English Electric Lightning

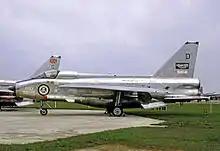
Royal Saudi Air Force T.55 at RAF Coltishall, in use by No. 226 Operational Conversion Unit for training Saudi pilots, 1968

The official ceiling of the Lightning was kept secret. Low security RAF documents often stated "in excess of ". In September 1962, RAF Fighter Command organised interception trials on Lockheed U-2As at heights of around , which were temporarily based at RAF Upper Heyford to monitor Soviet nuclear tests. Climb techniques and flight profiles were developed to put the Lightning into a suitable attack position. To avoid risking the U-2, the Lightning was not permitted any closer than and could not fly in front of the U-2. For the intercepts, four Lightning F1As conducted 18 solo sorties. The sorties proved that, under GCI, successful intercepts could be made at up to . Due to sensitivity, details of these flights were deliberately avoided in the pilot log books.